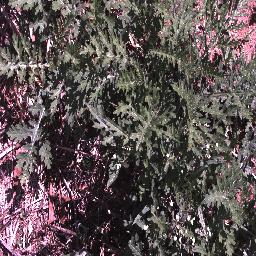
Label: parthenium